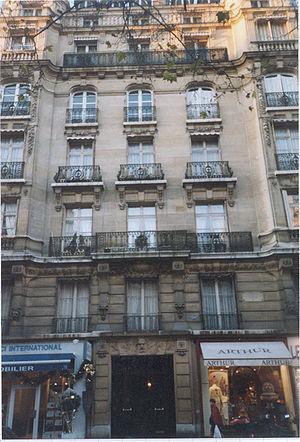
Paris, Immeuble 124 avenue Victor Hugo, 16e arrondissement